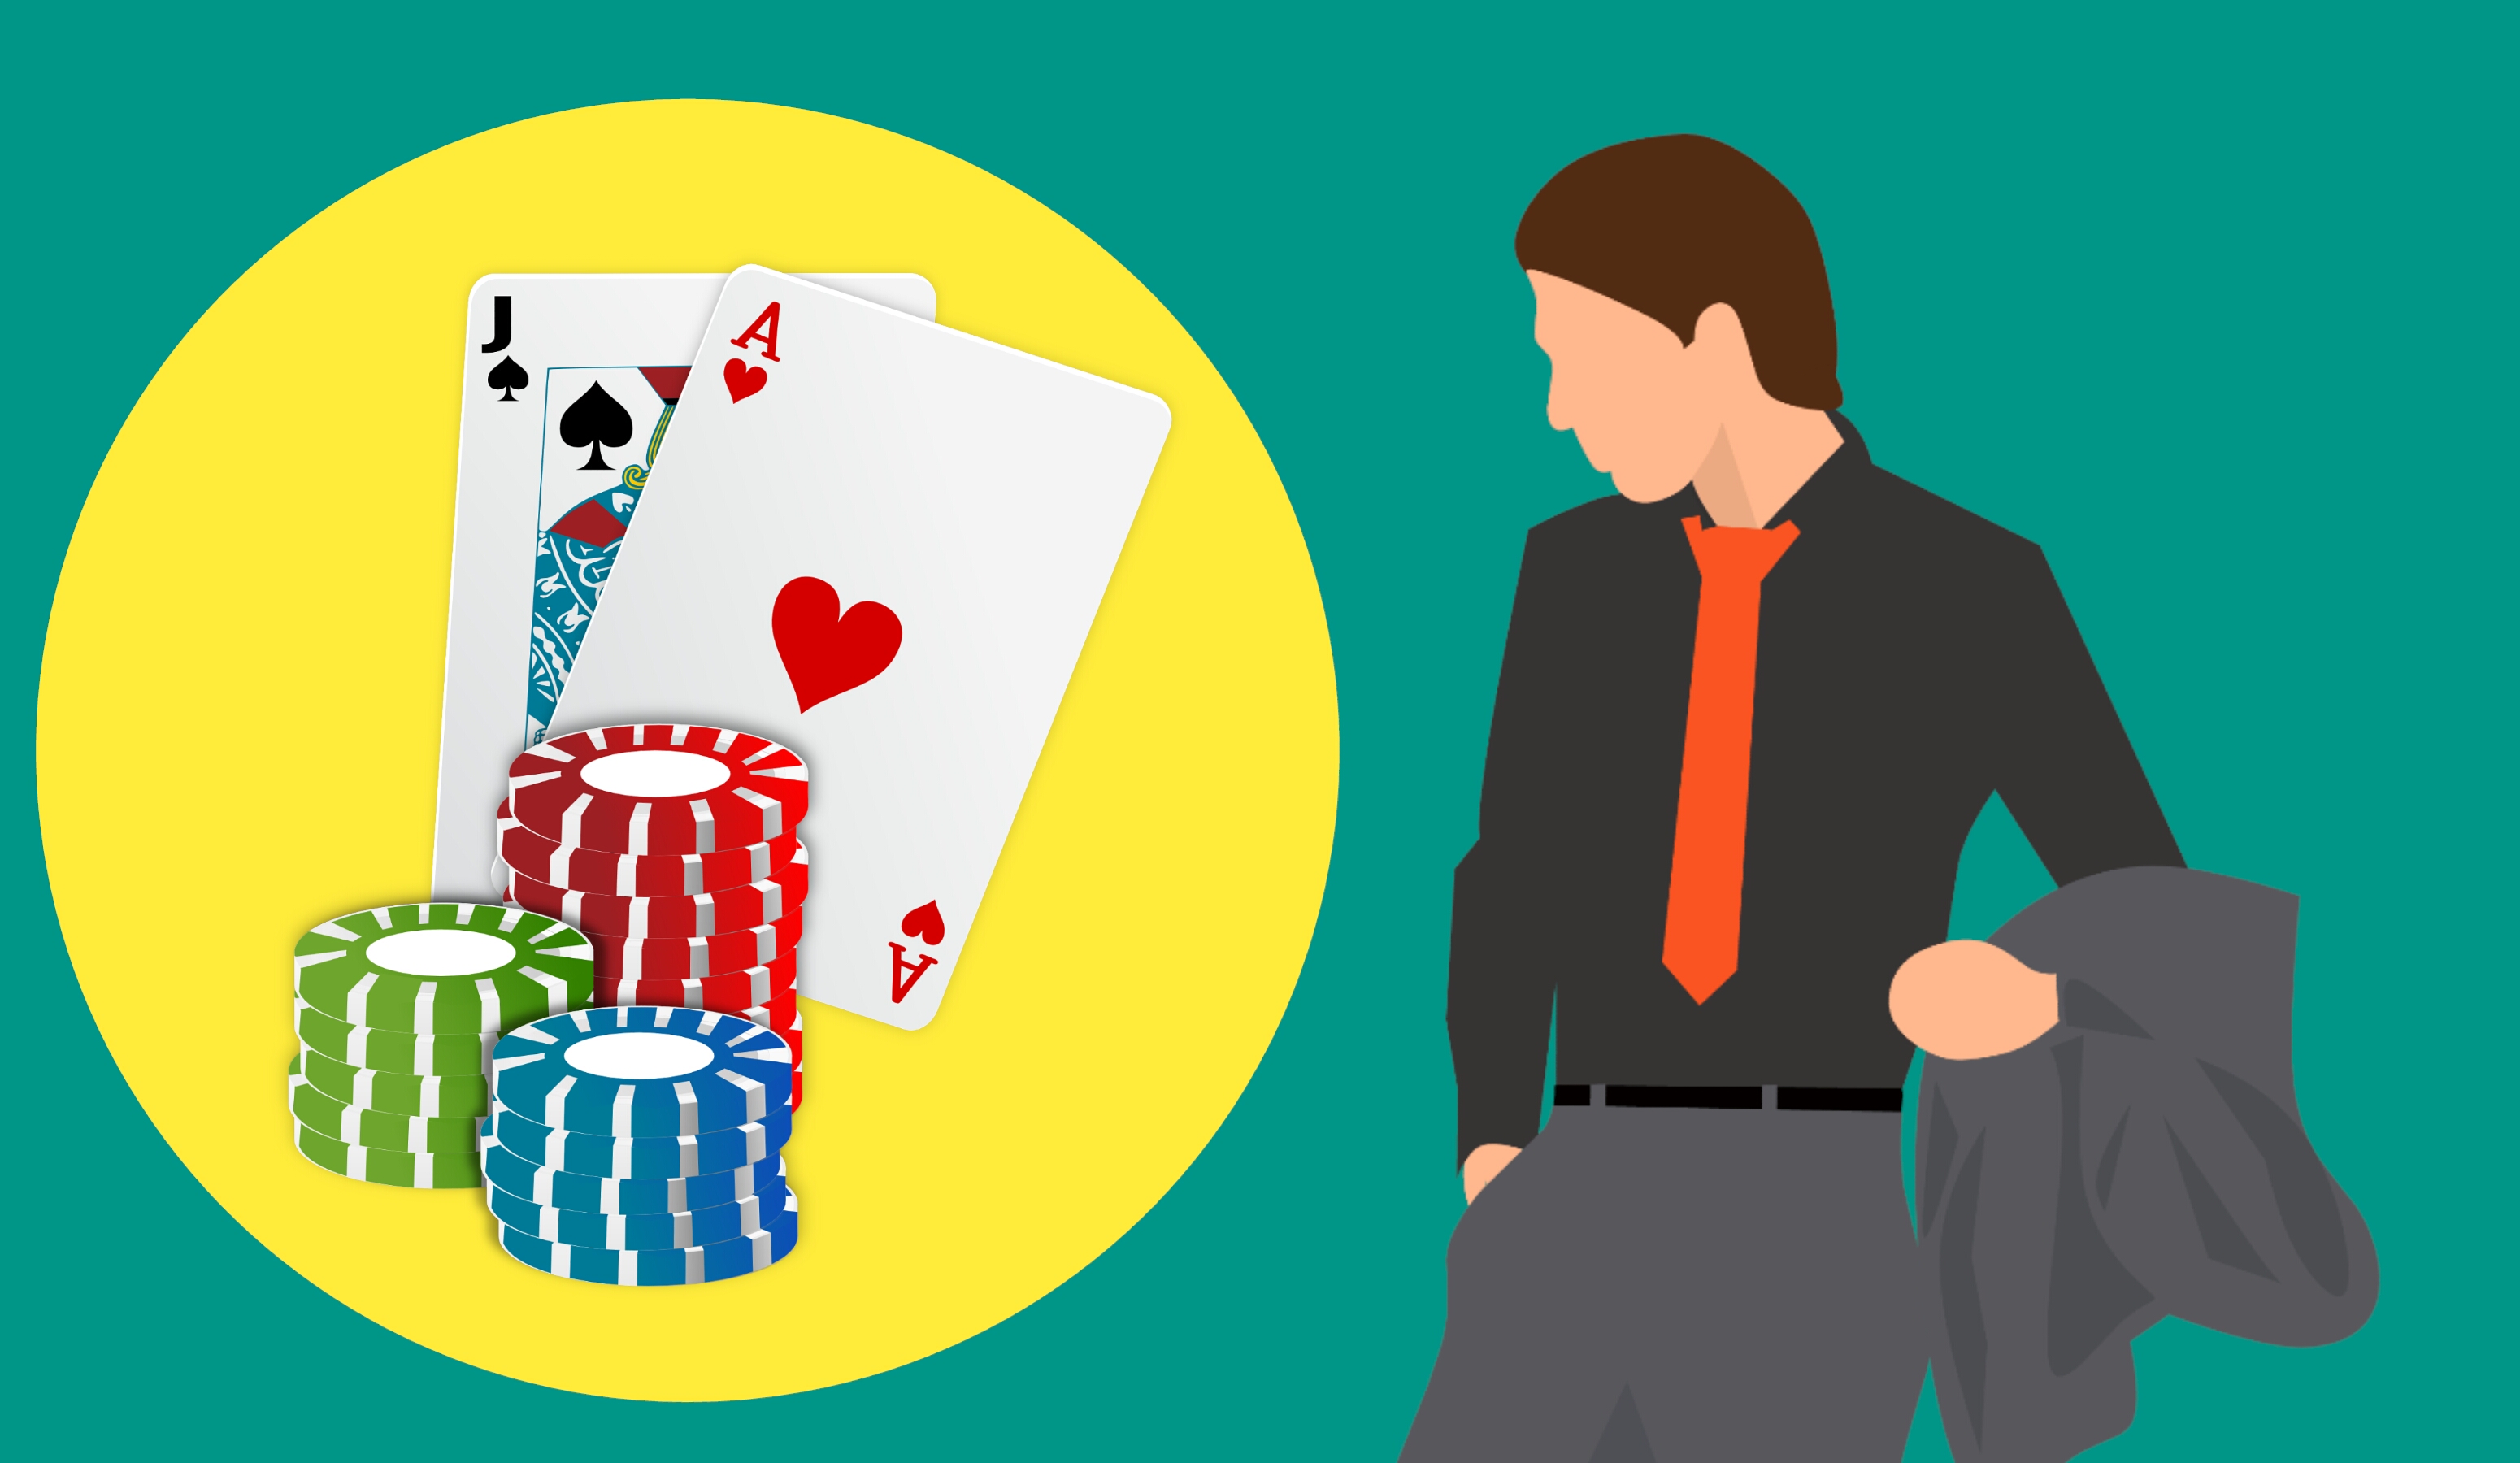
roulette, gambling, poker, casino, win, play, cube, chip, gamble, profit, las vegas, luck, cards, random, man, cartoon, text, male, human behavior, illustration, art, product, design, font, recreation, graphic design, communication, joint, t shirt, happiness, conversation, games, fun, clip art, graphics